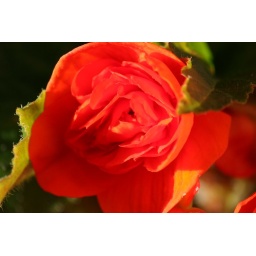
A pot of bright orange tuber begonias sitting on my front steps, being kissed by the warm, afternoon sunlight!